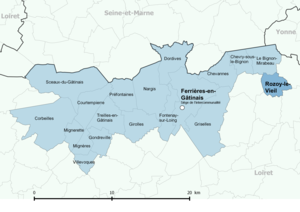
Périmètre de la fr:communauté de communes des Quatre Vallées (Loiret) - Positionnement de la commune de Rozoy-le-Vieil.
Rozoy-le-Vieil est une commune française située dans le département du Loiret en région Centre-Val de Loire.